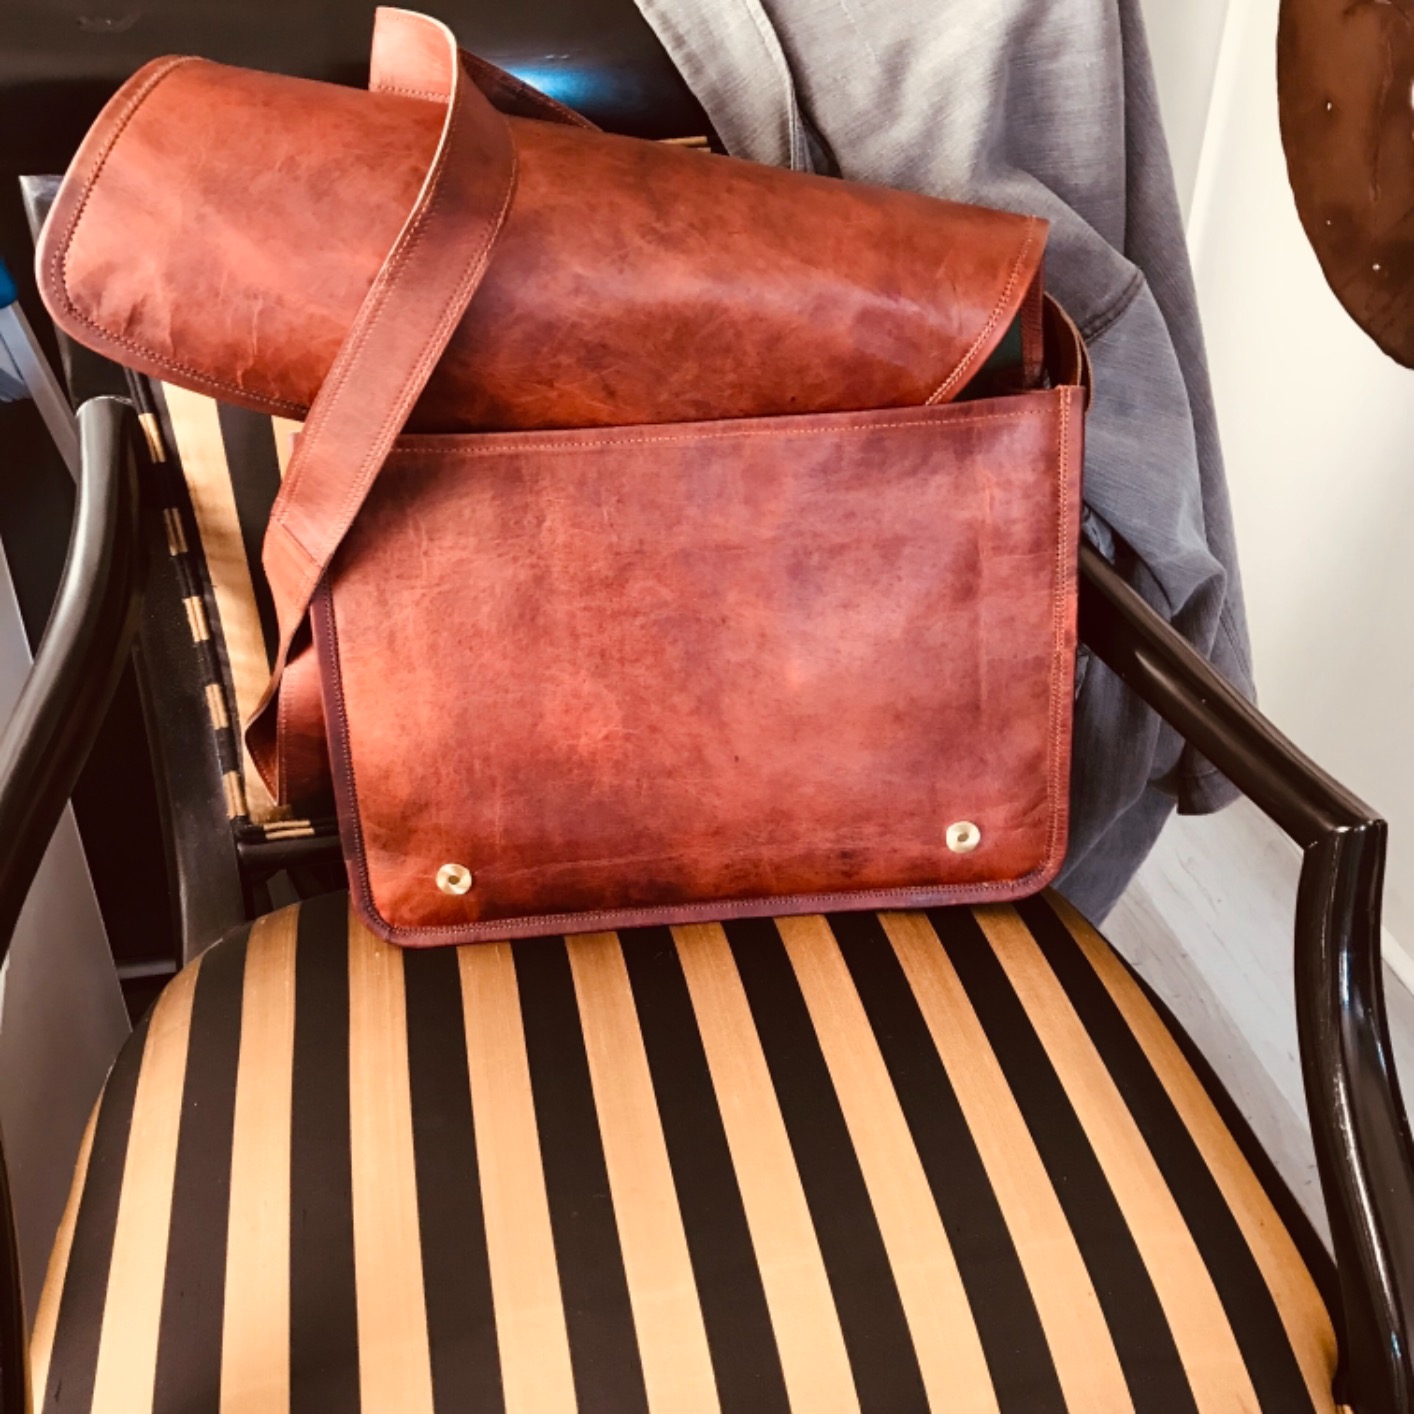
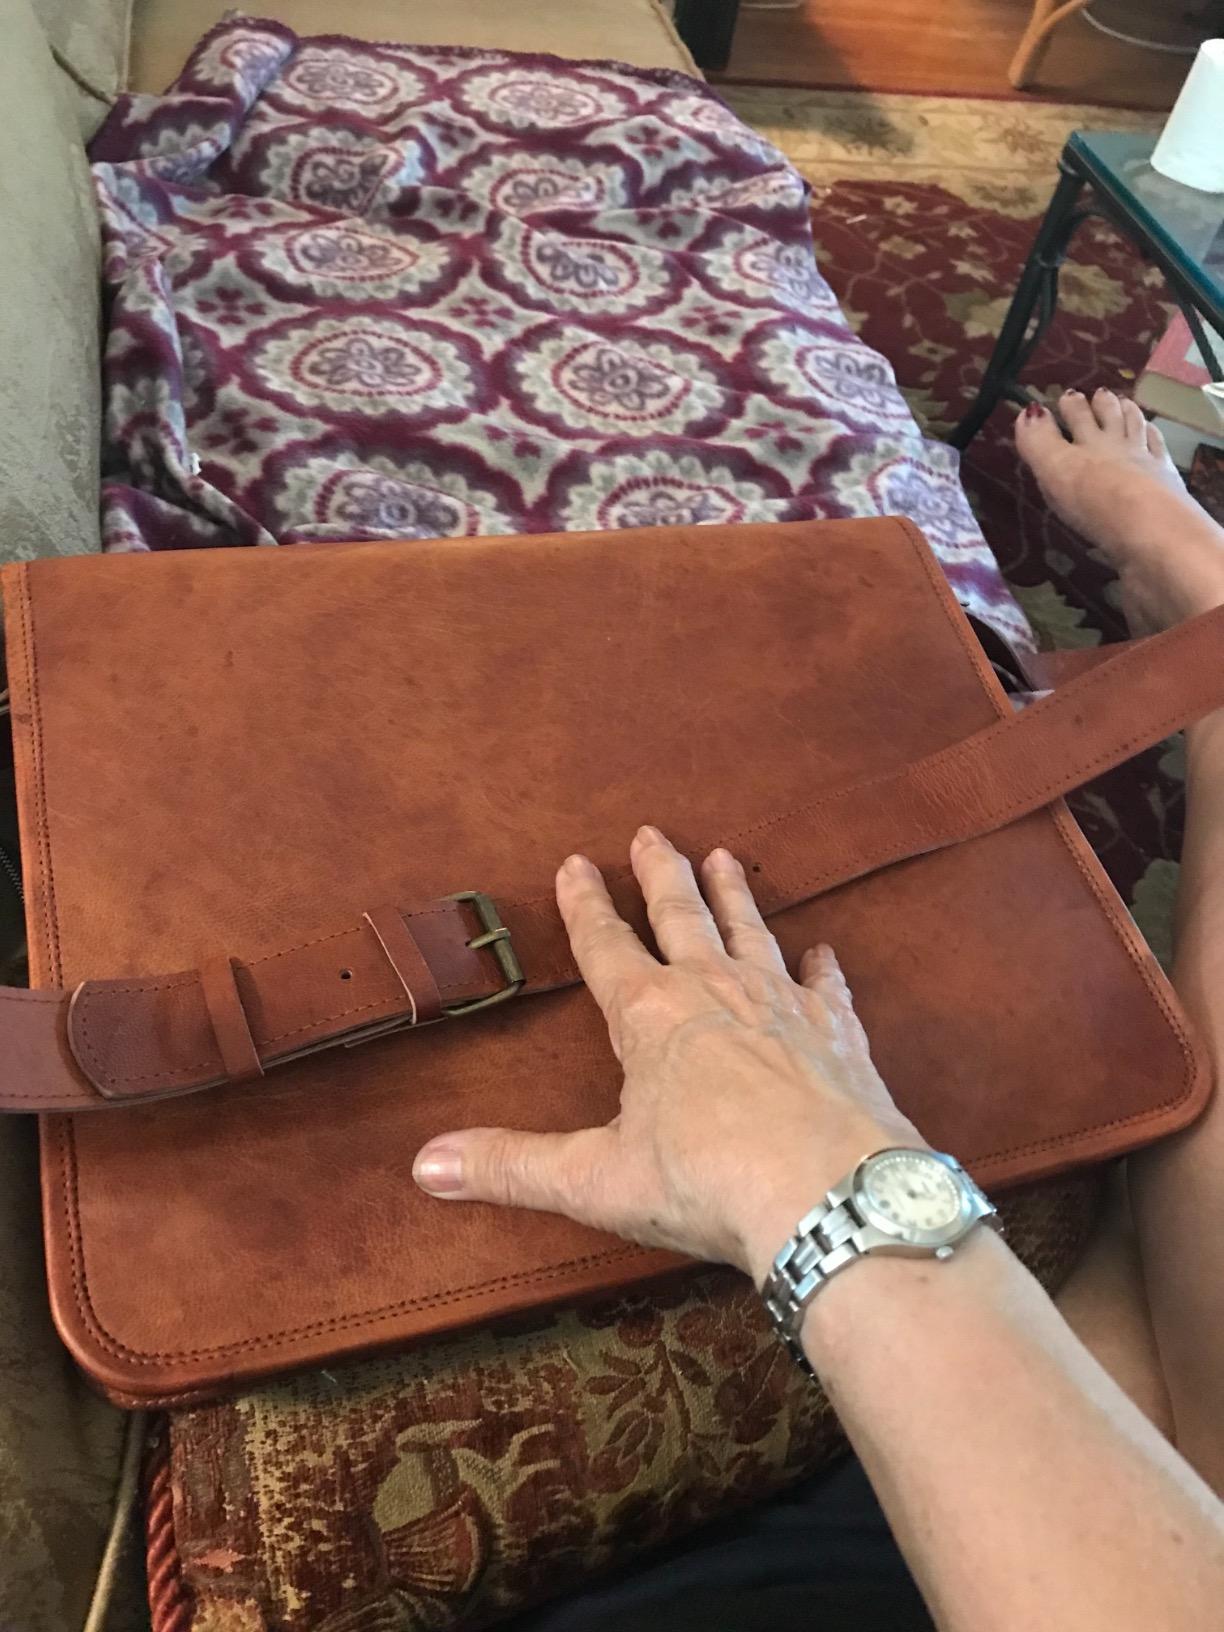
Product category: bag
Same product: yes